Johannes Wierix

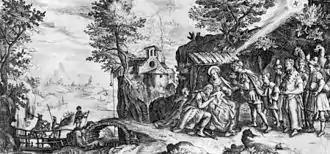
"Adoration of the Magi", engraving on ivory

Johannes Wierix is last documented in Antwerp in 1594. He is subsequently recorded as living in Brussels where he was employed by the Brussels court of Archduke Ernest of Austria. He may already have moved to Brussels by 1601 as on 28 July of that year he failed to appear in Antwerp in the settlement of a deal involving family property. There is a firm record for his residency in Brussels in 1612.